Leptomyrmex

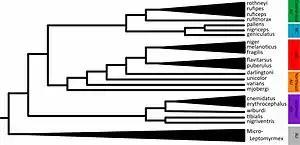
Simplified cladogram depicting relationships within the genus "Leptomyrmex". Triangles represent species complexes not fully resolved by molecular phylogenetic analyses; AU = Australia, NC = New Caledonia, NG = New Guinea.

With exception of the South American species "Leptomyrmex relictus", the "Leptomyrmex" species are currently confined to eastern Australia and several nearby Pacific islands. However, the discovery of fossil specimens from the Dominican Republic (20 my) and a supposedly related genus, "Leptomyrmula", from Sicily (30 my) led Wilson to describe the evolutionary history of this genus as a "considerable biogeographic anomaly". The assertion that extant species of "Leptomyrmex" are relicts of a lineage once widespread across the globe that have survived in the tropical refuges of Australasia, is compelling, and similar biogeographic patterns are seen in other so-called "relictual" lineages in Australia, New Guinea and New Caledonia (among them the ant subfamily Myrmeciinae).